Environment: real
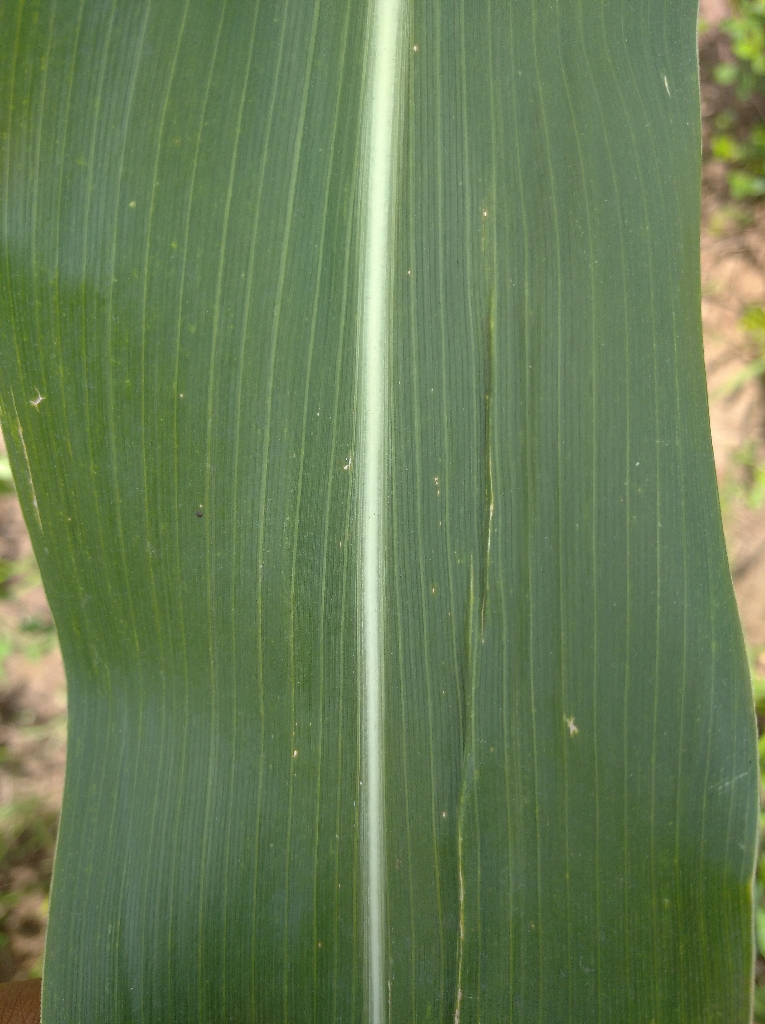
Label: healthy